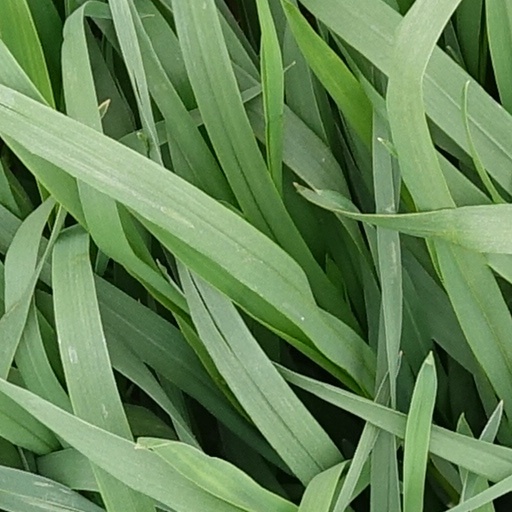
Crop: wheat